Puchong Perdana LRT station

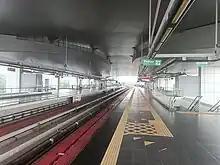
Platform view of the station.

Puchong Perdana LRT station is a Light Rapid Transit station at Puchong Perdana, a township in Puchong, Selangor. It operates under the Sri Petaling Line network, which is situated between Bandar Puteri and Puchong Prima station. The station accommodates 2 side platforms with 2 tracks. Like most other LRT stations operating in Klang Valley, this station is elevated.